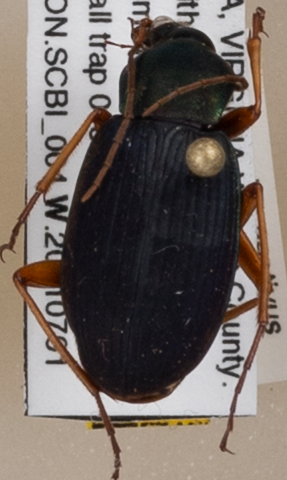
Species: Chlaenius emarginatus
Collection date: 2021-07-01 04:00:00
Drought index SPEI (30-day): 0.192
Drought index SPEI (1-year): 0.174
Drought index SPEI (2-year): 0.022